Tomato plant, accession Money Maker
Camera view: vertical (180 deg); turntable rotation: 240 degrees
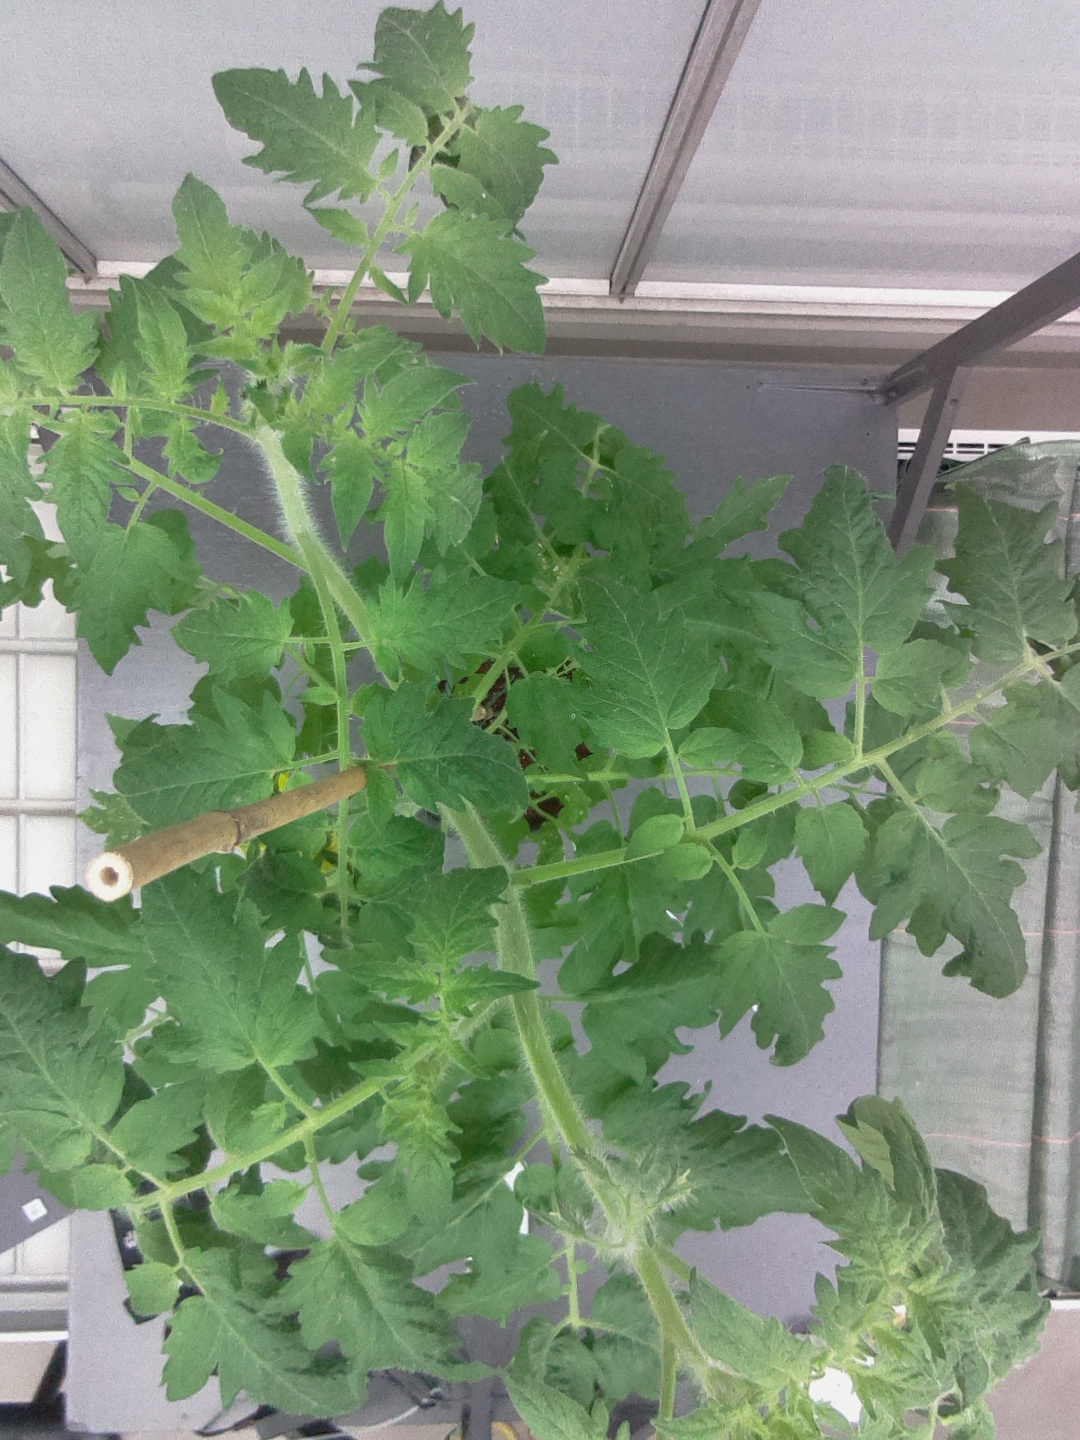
BBCH growth stage 64: 40%-50% of flowers open